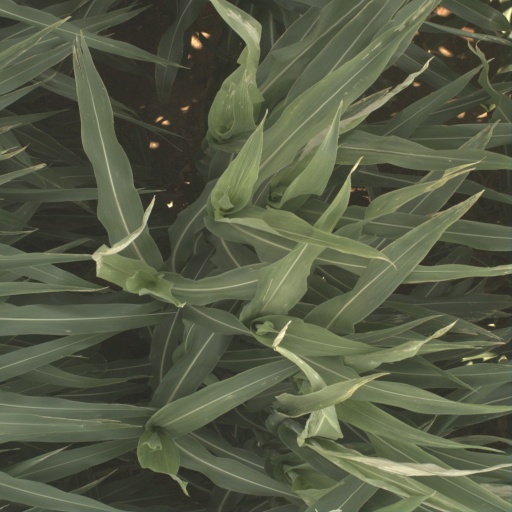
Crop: sorghum